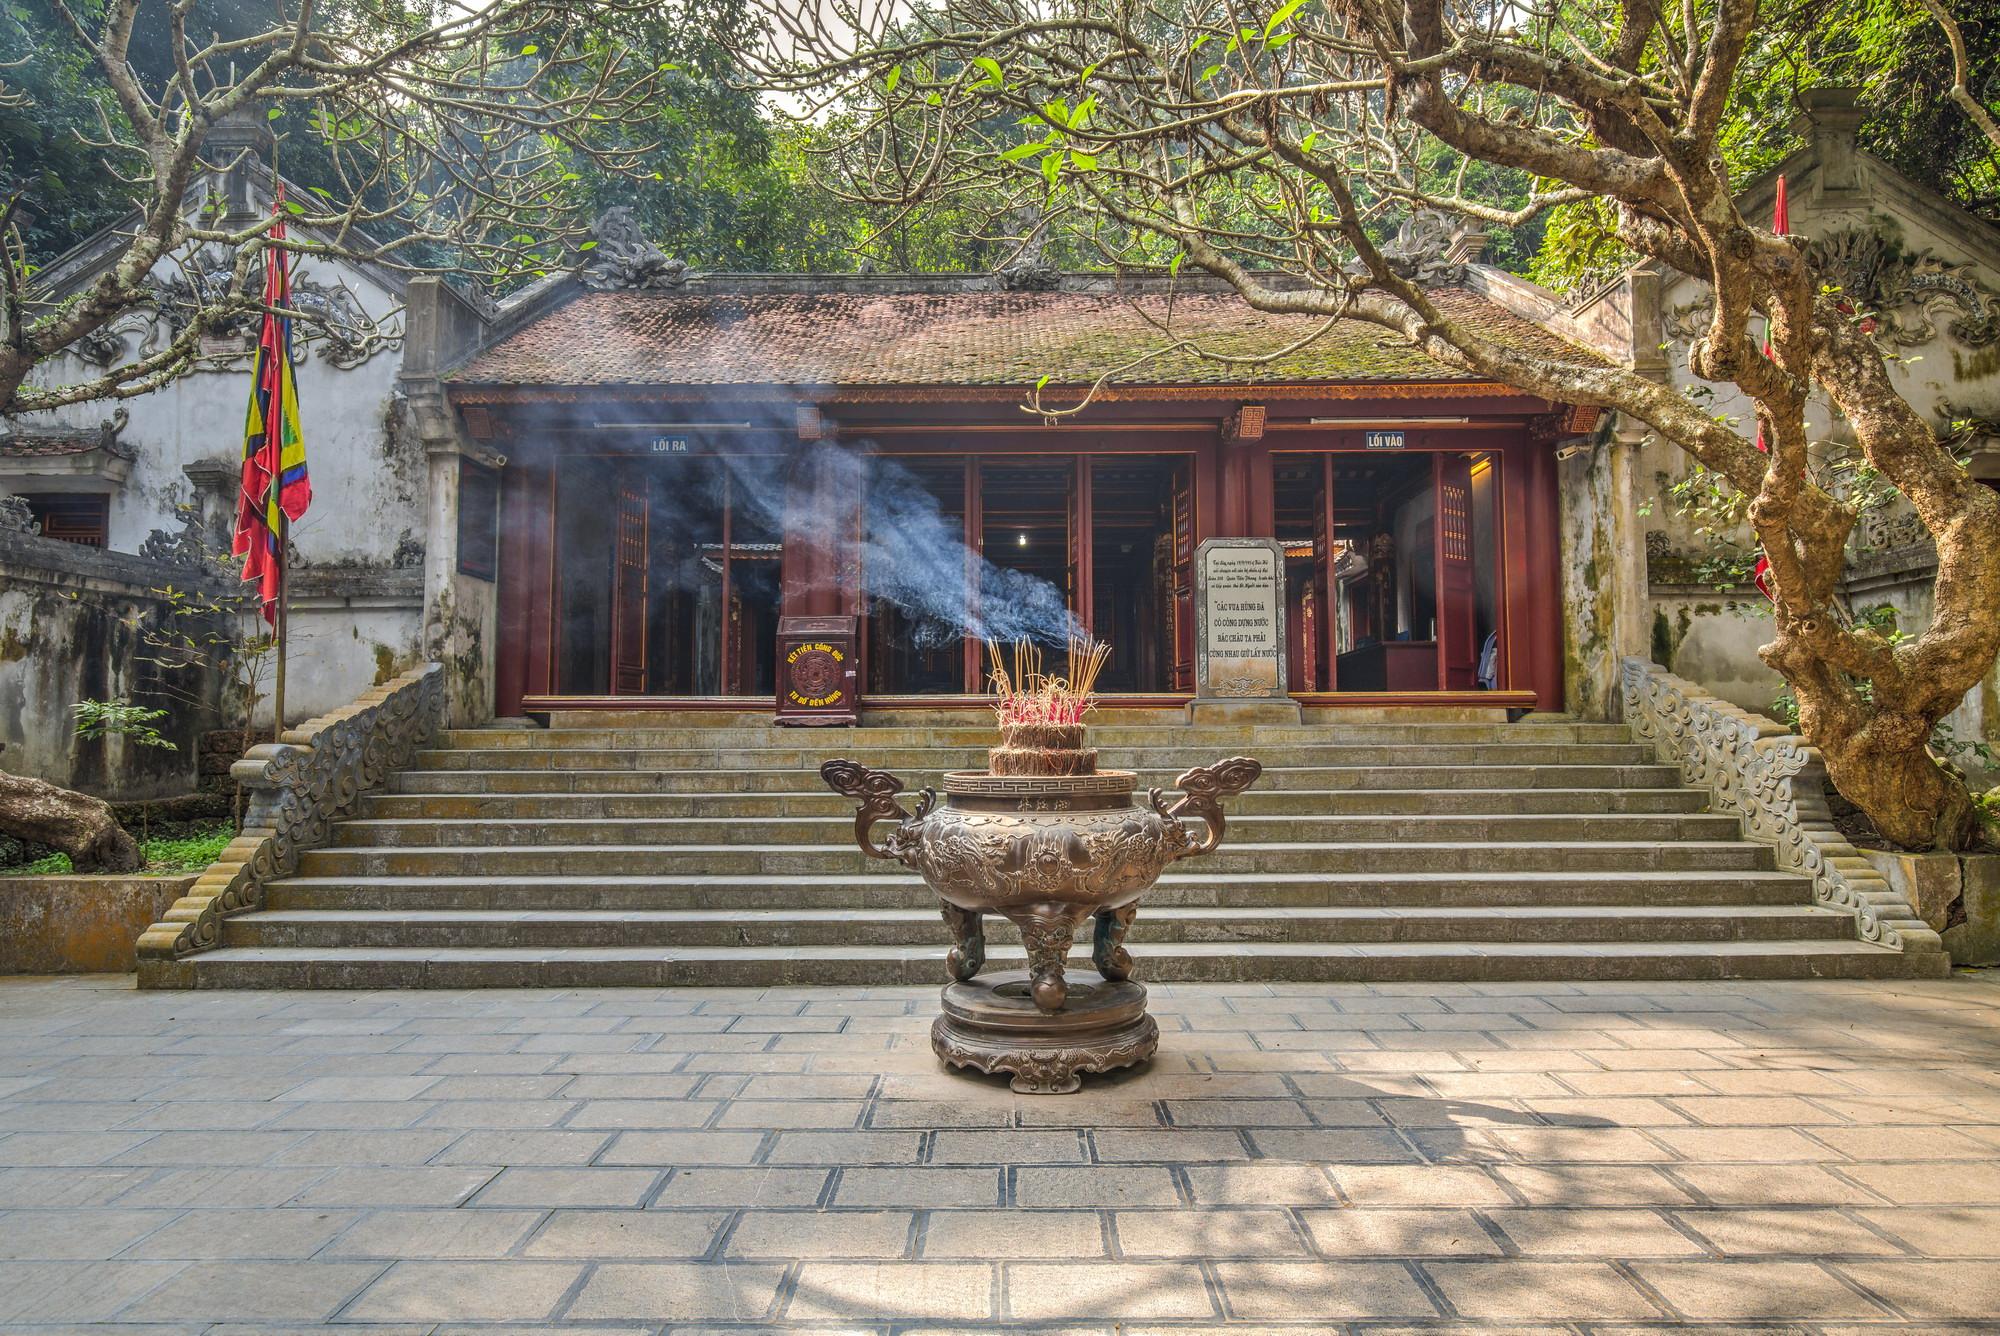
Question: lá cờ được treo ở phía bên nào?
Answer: lá cờ được treo ở phía bên trái